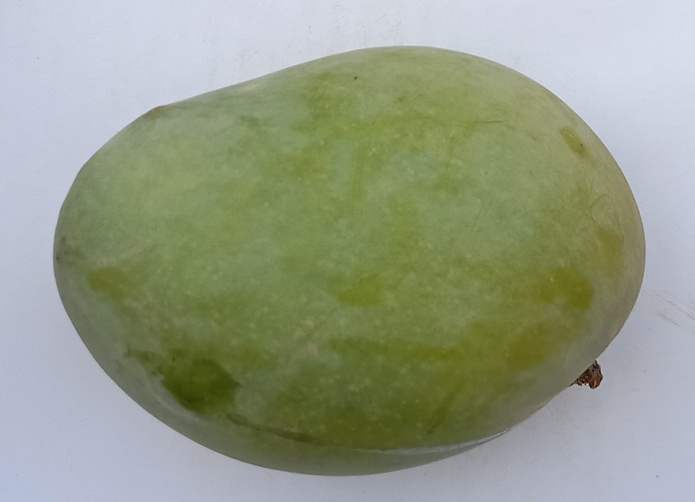
Mango variety: Fajri